61P/Shajn–Schaldach

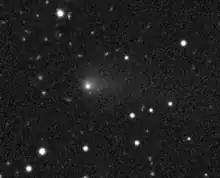
Comet Shajn–Schaldach photographed from the Zwicky Transient Facility on 19 October 2022.

61P/Shajn–Schaldach is a periodic comet in the Solar System with a current orbital period of 7.49 years.